Daini-Michinoku Toll Road

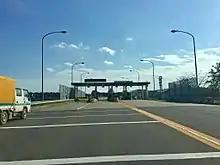
The toll gate of the Daini-Michinoku Toll Road, prior to the addition of the ETC gate

As of 10 March 2025, the Shimoda toll gate for the Daini-Michinoku Toll Road accepts ETC when traveling north and south bound. Cash tolls are still accepted; however, coupon tickets are not. Otherwise, prices for use of just the Daini-Michinoku Toll Road are as follows: